Jack Rae

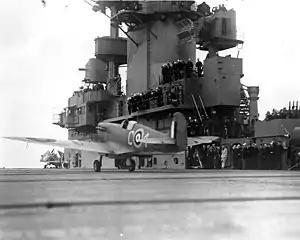
A Spitfire, bound for Malta, taking off from the flight deck of the USS "Wasp"

Rae, who decorated his Spitfire with the emblem of his former high school, Auckland Grammar, regularly flew with the squadron on escort missions over France. On one such mission, while protecting bombers targeting Gosnay on 9 August, he came close to running out of fuel and just made the return flight to England, setting down on a grass airstrip where other aircraft were parked. He discovered that these were decoys, the airfield a deception to fool German reconnaissance flights. Receiving directions from a local farmer, he took off and landed at a nearby RAF base, running out of fuel on his landing. He shot down his first German aircraft, a Messerschmitt Bf 109 fighter, a few days later on 12 August. He destroyed another Bf 109 over Gravelines on 19 August. On 12 February 1942, No. 485 Squadron flew a mission escorting bombers attempting to disrupt the Channel Dash by the German battleships "Scharnhorst" and "Gneisenau". During this mission, Rae damaged two Bf 109s. He shot down a Focke-Wulf Fw 190 fighter on 28 March 1942.